Allard Palm Beach

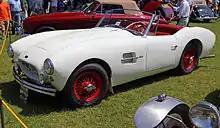
Palm Beach Mk II

Introduced in 1956, the Mark II Palm Beach dropped the four-cylinder option, and introduced the availability of a Jaguar sourced six-cylinder 3.4-litre (3442 cc) engine.